Sterling Memorial Library

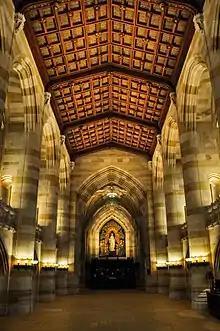
The nave, looking towards the circulation desk

The entrance hall of the library is known as the "nave" because it imitates the main approach of a cathedral. At its western terminus is a chancel containing an ornate circulation desk and altarpiece mural painted by Eugene Savage. Constructed of Indiana limestone and Ohio sandstone blocks, the nave is a self-supporting stone structure with none of the steel reinforcement used elsewhere in the library. It is elaborately decorated with stone and wood carving, ironwork, stained glass windows, and ceiling bosses. The main hall is flanked by two aisles, which originally held card catalogs for the library bookstacks. Though the original catalog drawers remain in the aisles, the cards have been removed and the aisles converted to seating areas and a computer lab. At its western end it is intersected by a transept, which leads to the library's main reading room on one end and its wing on the other. For many years, smoking was allowed in the nave, which left a layer of soot on its upper levels. Beginning in 2013, the nave underwent a $20-million, yearlong renovation to clean its surfaces, restore its architectural details, overhaul building systems, and reconfigure visitor circulation and services.